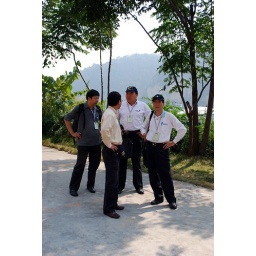
bus stuck under bridge